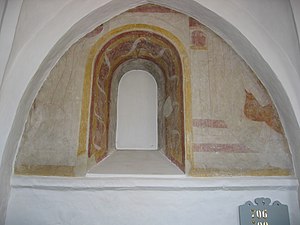
Vejby Kirke (Gribskov Kommune) / Galleri
Vejby Kirke, Vejby sogn, Holbo Herred, Frederiksborg Amt, Danmark
Vejby Kirke ligger i byen Vejby nordvest for Helsinge.